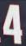
Number: 4